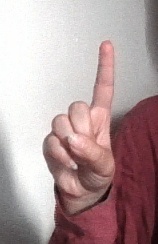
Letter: bb